Leucadendron globosum

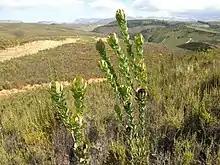

The shrub grows tall and flowers from September to October. The plant dies after a fire but the seeds survive. The seeds are stored in a toll on the female plant and fall two months after flowers are formed from the toll to the ground. The plant is unisexual and there are separate plants with male and female flowers, which are pollinated by insects.